Banyuwangi Regency

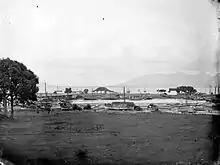
Reede on Bali Street, Banjuwangi, East Java

Many European tourists visiting Bali come to Banyuwangi to surf in Plengkung and dive in Tabuhan Island. Ferries from Bali arrive at the port of Ketapang, some 8 km to the north of Banyuwangi city. Plekung Beach is also known as G-Land or green land have 3 types of waves up to 6 to 8 meters tall.